University of the East

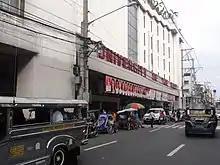
UE Manila facade along Recto Avenue

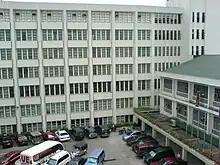
Panfilo O. Domingo Center for IT Hall, Manila

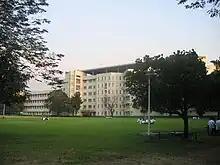
UE Caloocan Campus

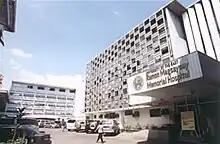
UERM Medical Center

The history of the University of the East starts in September 1946, in a rented room on Dasmariñas Street, Manila, where 110 students enrolled in Certified Public Accountant (CPA) review classes. The group of business teachers led by Dr. Francisco T. Dalupan, Sr. that started the sessions made it their objective to help the country, which was still reeling from the war. Of the 110 students, four made it to top spots in the 1947 CPA board Examinations.